List of birds of Massachusetts

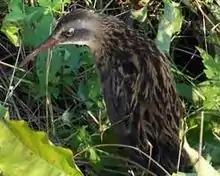
Virginia rail

Rallidae is a large family of small to medium-sized birds which includes the rails, crakes, coots, and gallinules. The most typical family members occupy dense vegetation in damp environments near lakes, swamps, or rivers. In general they are shy and secretive birds, making them difficult to observe. Most species have strong legs and long toes which are well adapted to soft uneven surfaces. They tend to have short, rounded wings and to be weak fliers. Nine species have been recorded in Massachusetts.